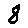
Label: 8